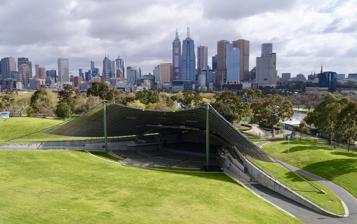
Building: Sidney Myer Music Bowl
Country: Australia
Year built: 1959
Outdoor performance venue in Melbourne, Australia Sidney Myer Music Bowl Sidney Myer Music Bowl in September 2017 Address Kings Domain Melbourne Australia Coordinates 37°49′24″S 144°58′29″E / 37.8233149°S 144.9746821°E / -37.8233149; 144.9746821 Owner Government of Victoria Operator The Arts Centre Capacity Up to 10,000 (2,030 fixed seats) Surface Concrete, grass Construction Broke ground 1958 Opened 1959 Architect Barry Patten General contractor John Holland Tenants Carols by Candlelight Melbourne Symphony Orchestra Website Arts Centre Melbourne Australian National Heritage List Type Historic Criteria b, d, f, g, h Designated 21 September 2005 ; 19 years ago ( 2005-09-21 ) Reference no. 105743 Victorian Heritage Register Official name Sidney Myer Music Bowl Type State Registered Place Designated 19 April 2001 ( 2001-04-19 ) Reference no. H1772 Heritage Overlay number HO908 The Sidney Myer Music Bowl is an outdoor bandshell performance venue in Melbourne , Victoria, Australia . It is located in the lawns and gardens of Kings Domain on Linlithgow Avenue close to the Arts Centre and the Southbank entertainment precinct. It was opened by Prime Minister Robert Menzies on 12 February 1959. History The businessman and philanthropist Sidney Myer inspired the construction of the building after attending the Hollywood Bowl in Los Angeles . A violinist who enjoyed music, Myer established free open-air concerts with the Melbourne Symphony Orchestra in 1929, which were always well attended by Melburnians. These free concerts continue to this day, now being held at the bowl itself. There are usually three or four concerts a year. Upon his death in 1934, the Sidney Myer Fund was established to continue the tradition of philanthropy begun by its founder. The design and construction of a music bowl for the people of Melbourne was decided upon and funded by the fund. The venue was officially opened by Prime Minister Robert Menzies on 12 February 1959, and was attended by an audience of 30,000. Later that month over 70,000 people attended to hear the American evangelist Billy Graham . Aerial perspective of the Sidney Myer Bowl, in relation to the Yarra River and Alexandra Gardens The largest crowd ever for a concert event in Australia was The Seekers 1967 homecoming concert at the Sidney Myer Music Bowl which an estimated 200,000 people attended. The 2007 Guinness Book of World Records lists it as the greatest attendance at a concert in the Southern Hemisphere in history. This attendance is also included in The Australian Book of Records. Melburnians were celebrating the annual Moomba Festival , a free community festival, and many thousands were enjoying other attractions but are included in the crowd estimate. Since then, international performers have included: ABBA , AC/DC , Metallica , Wings , Blondie , the Beach Boys , Crowded House , Dire Straits , Neil Diamond , Bob Dylan , the Czech Philharmonic Orchestra , Merle Haggard , Pearl Jam , the Electric Light Orchestra , Paul McCartney , Midnight Oil , INXS , R.E.M. , Kiri Te Kanawa , Daft Punk , Red Hot Chili Peppers and, in more recent times, Bon Jovi , Guns N' Roses , Soundgarden , Tool , Kanye West , Paramore , Neil Young , Lenny Kravitz , Swedish House Mafia , Blink-182 , The Black Keys , Lorde , Afrojack , KSHMR , Will Sparks , Timmy Trumpet , Carnage , Axwell , The Cat Empire , Guns N' Roses and The Chainsmokers . In 1980, administration of the bowl was handed over to the Arts Centre Melbourne from the Sidney Myer Fund by Ken Myer , Sidney Myer's son. In 1984 a temporary ice-skating rink was created on the bowl's stage for use during winter months. The venue was closed for a major renovation in 2000 to bring the facilities up to an appropriate standard, and was reopened by the Premier of Victoria , Steve Bracks , at Carols by Candlelight on Christmas Eve, 2002. Recent works on the lawns extending from the seating and stage, and the construction of a fence and gates has reduced the total capacity to a little over 12,000. 50th anniversary celebrations In 2009, the 50th anniversary of the Sidney Myer Music Bowl was celebrated. The Arts Centre put together a four-day commemorative program of free events. From 12 to 15 February, the festivities featured two concerts from the Melbourne Symphony Orchestra , including a recreation of their 1959 opening concert of the bowl and a romantic Valentine's Day program; a salute to 50 years of rock and roll at the bowl from RocKwiz and an afternoon picnic of family entertainment. There was also an informative exhibition at the St Kilda Road Foyer Gallery of the Arts Centre and a commemorative website depicting 50 years of the bowl. Design and construction A map of the Sidney Myer Music Bowl The bowl's canopy consists of a thin membrane made out of half an inch of weather-proofed plywood sheeted on both sides with aluminium attached to a cobwebbed frame of steel cables and supported by 21.3 metres (70 ft) masts pivoted to the earth. The total area of the canopy is 4,055 square metres (43,650 sq ft). The main cable at the edge of the canopy comprises 7 ropes, each about 9 cm in diameter and 173 metres (568 ft) long, anchored deep into the ground in concrete blocks . Longitudinal cables hold up the roof and transverse cables hold it down. Project design was by Yuncken Freeman and Griffiths and Simpson during 1956. The project architect was Barry Patten . Construction by John Holland commenced in 1958 with an innovative system of cables laced together and covered with aluminium faced plywood sandwich panels . To ensure the structure would be watertight yet aerodynamically stable and flexible, new construction techniques were developed. Ground anchors were required to be corrosion resistant. The shell also needed to be acoustically correct. Construction entailed input from a number of engineering and scientific organisations including the Aeronautical Research Laboratories and CSIRO Forest Products Division. Structural design Sidney Myer Music Bowl with Melbourne skyline at the back Unlike the Hollywood Bowl 's concrete shell structure in Los Angeles which inspired it, the Sidney Myer Music Bowl combined a tensile structural system with a free-form roof. The structural design predates by nearly 10 years noted German architect and engineer Frei Otto and his experiments in using lightweight tensile and membrane structures. Otto's design of Munich 's Olympic Park for the 1972 Olympics and the temporary West German pavilion at Expo 67 in Montreal , Canada, were heavily influenced by Patten's design of the Myer Music Bowl. Heritage listing The Sidney Myer Music Bowl is registered on the Victorian Heritage list for its cultural importance to Victoria, its architectural importance as the largest, purpose-built, permanent outdoor performance venue in Australia and its engineering experimentation in new forms of construction involving use of membranes and a tensile structural system. Design awards In 2002 the building refurbishment was awarded the Melbourne Prize . In 2009 the Sidney Myer Music Bowl was awarded the Enduring Architecture Award . Later in the same year the project won the 2009 National Award for Enduring Architecture . Capacity There is a fixed seating area which can hold 2,030 people. Behind this area are sloping lawns which can accommodate up to 10,000. The stage area is 27.4 metres wide by 19.5 metres deep (90 ft × 64 ft). Major events The bowl holds major events including Vision Australia's Carols by Candlelight , held every year on Christmas Eve , televised each year by the Nine Network . Past major events held at The Bowl include Piknic Electronik, Music from the Home Front and Midsummer Festival. Awards and nominations Music Victoria Awards The Music Victoria Awards are an annual awards night celebrating Victorian music. They commenced in 2006. Best Venue was introduced in 2016. Year Nominee / work Award Result Ref. 2021 Sidney Myer Music Bowl Best Venue (Over 500 Capacity) Nominated 2022 Sidney Myer Music Bowl Best Large Venue (Metro) Nominated See also List of contemporary amphitheatres Make Poverty History Concert References